Guayaquil

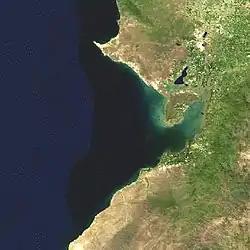
Gulf of Guayaquil.

"Guayaquileños"' main sources of income are formal and informal trade, business, agriculture and aquaculture. Most commerce consists of small and medium businesses, adding an important informal economy occupation that gives thousands of guayaquileños employment.